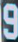
Number: 9